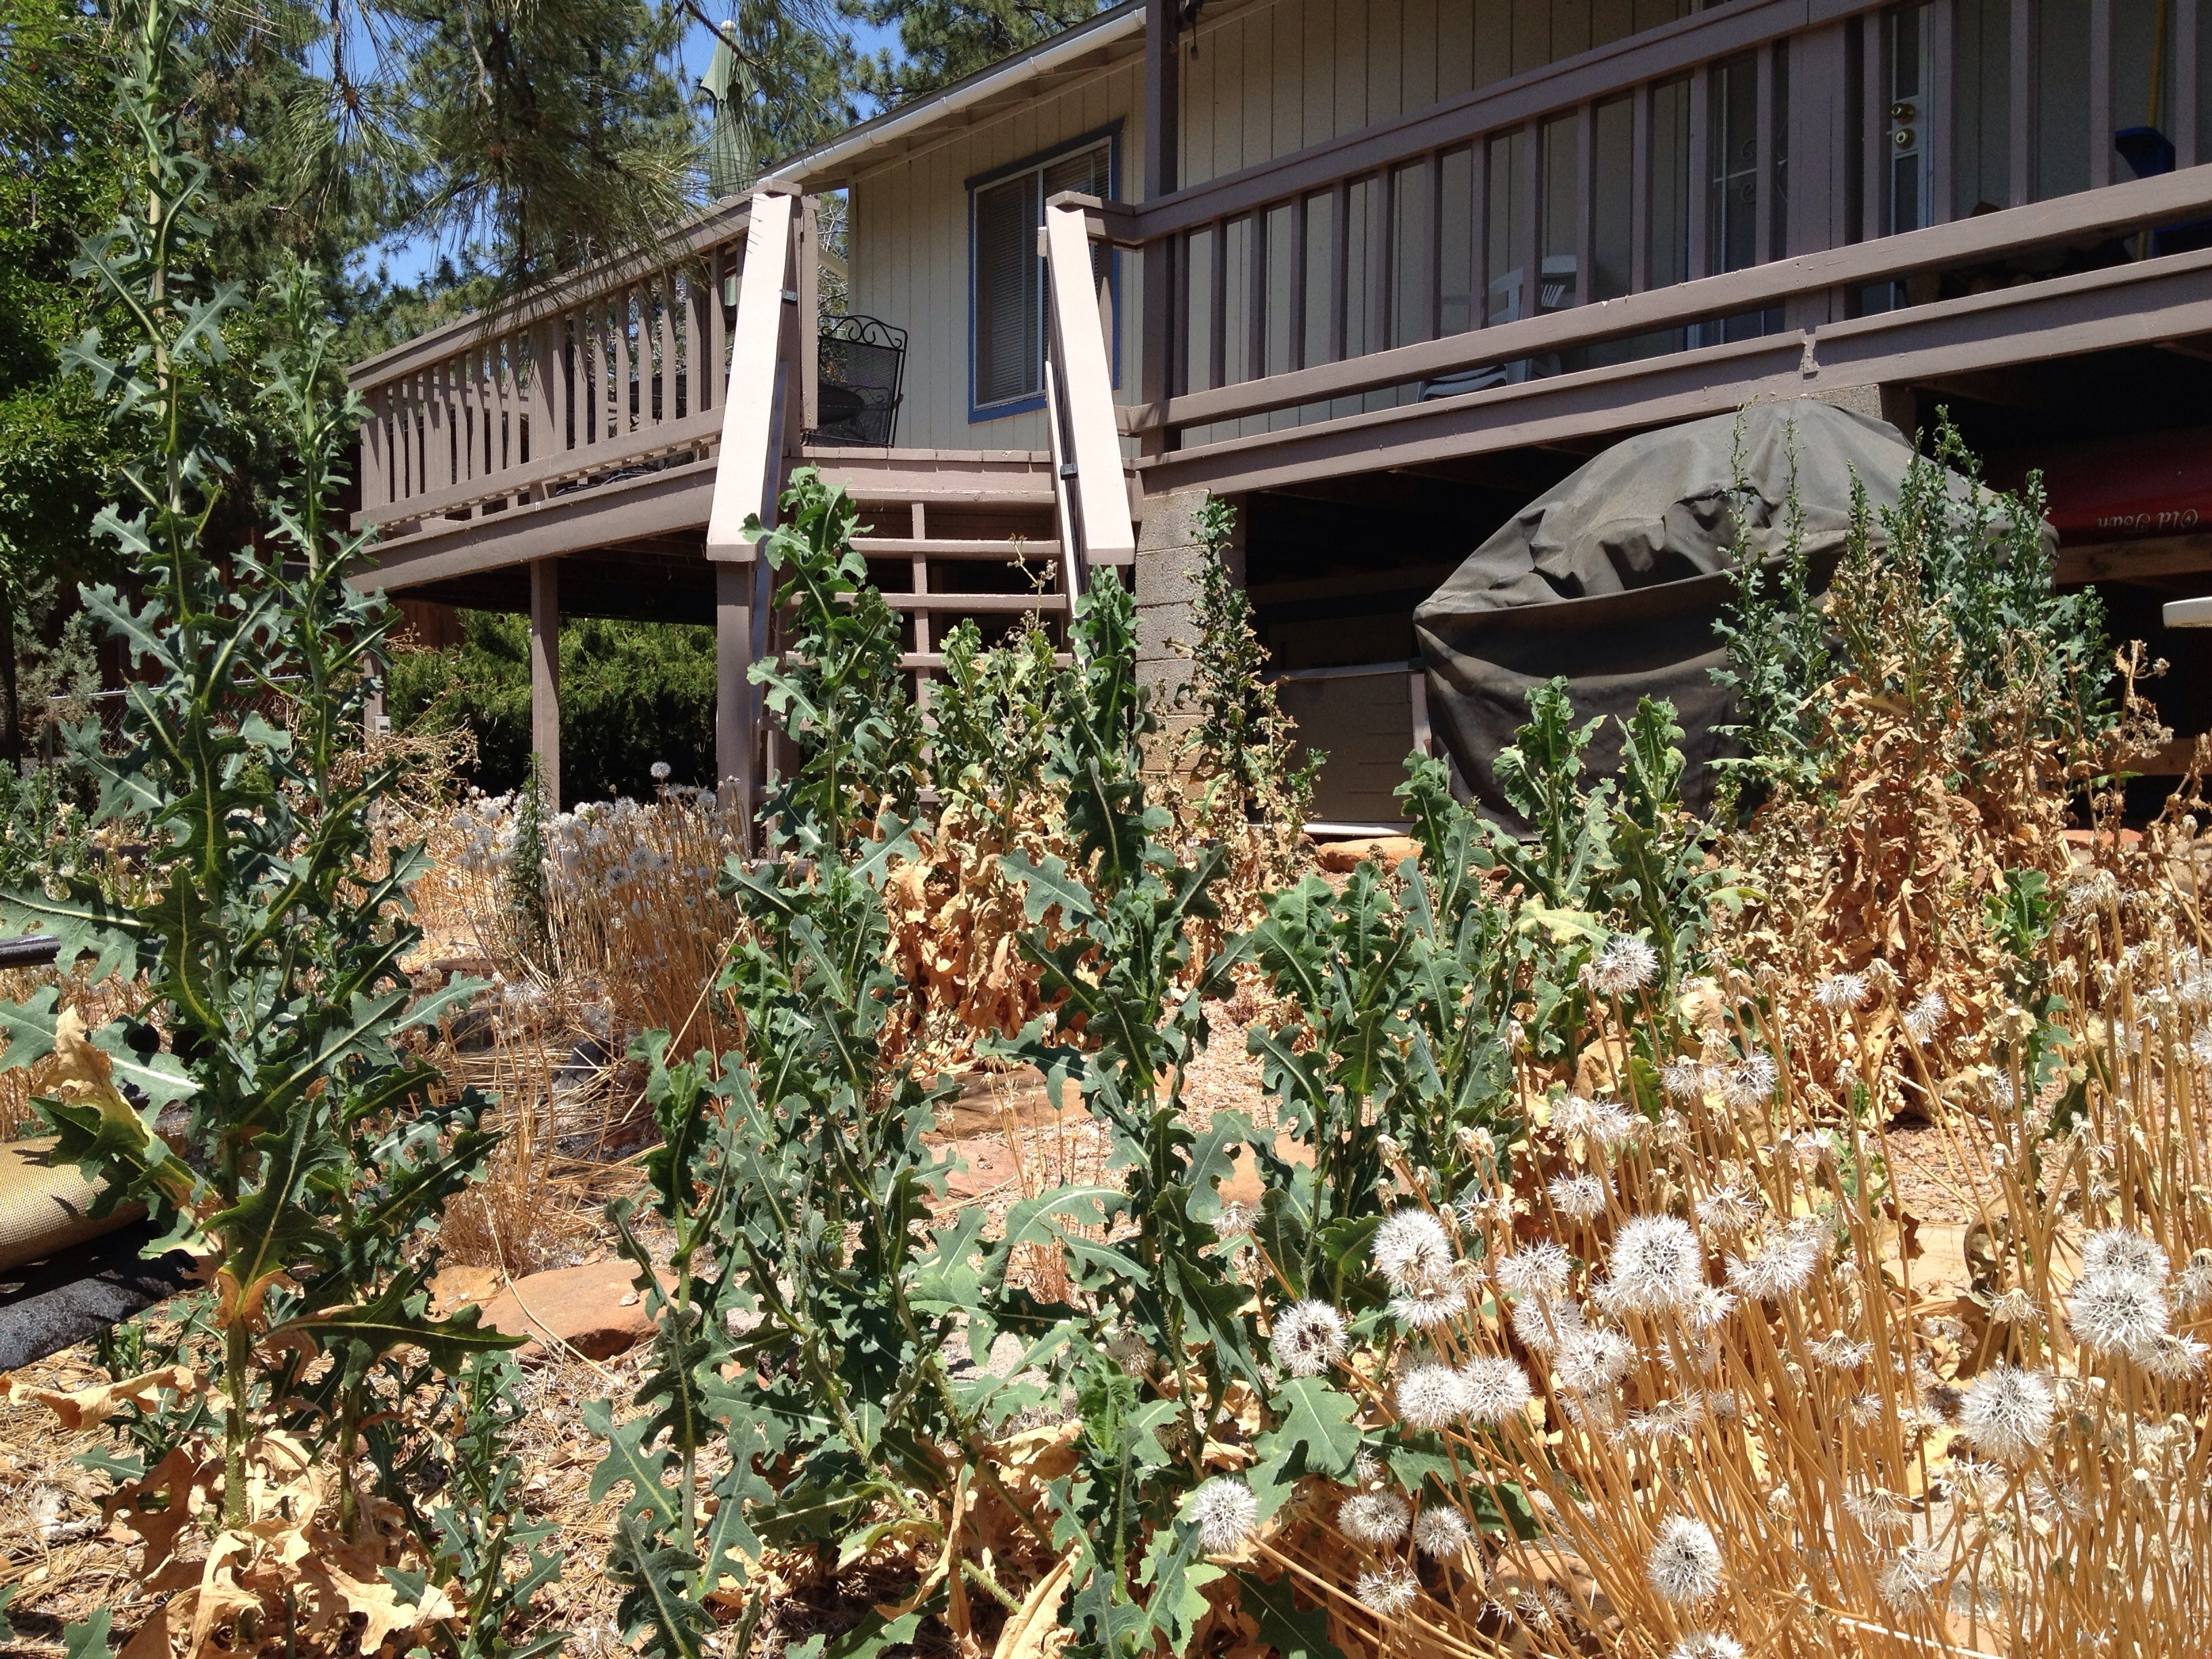
plant, flower, backyard, garden, shrub, yard, dailycreate, tdc177